Eternal Sonata

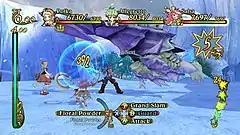
Combat in "Eternal Sonata" takes place in both lit and shaded areas, affecting the skills the player can use.

While the main combat system is turn-based, using only three characters within the party, it also incorporates elements of an action game. Each character's turn is preceded by "Tactical Time", a period of time during which the player decides what action they take. Once the player initiates an action or "Tactical Time" expires, a function of the Party Class Level, they have a limited amount of time, indicated by an Action Gauge, to move the character, attack the enemy, or use recovery skills or items. Regular attacks are made at melee or ranged distances depending on the character's weapon and add to the Action Gauge as well as to the party's "Echoes" meter. Special skills, which include offensive attacks and recovery skills, consume generated Echoes, with the effect becoming more powerful with more Echoes. When a character defends against an attack, there is a short period before the attack where the player can press a button to block some damage from the attack or to counterattack and interrupt the monster's turn. Recovery and other one-time-use items are stored in a common pouch with a limited capacity; the player must "set" items in the pouch so that they can be cycled through and triggered during battle.